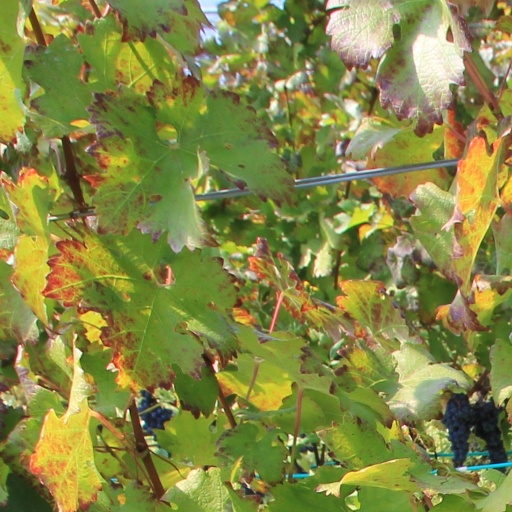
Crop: grape